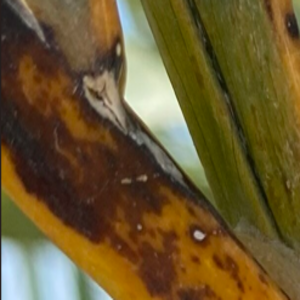
Label: Black Scorch